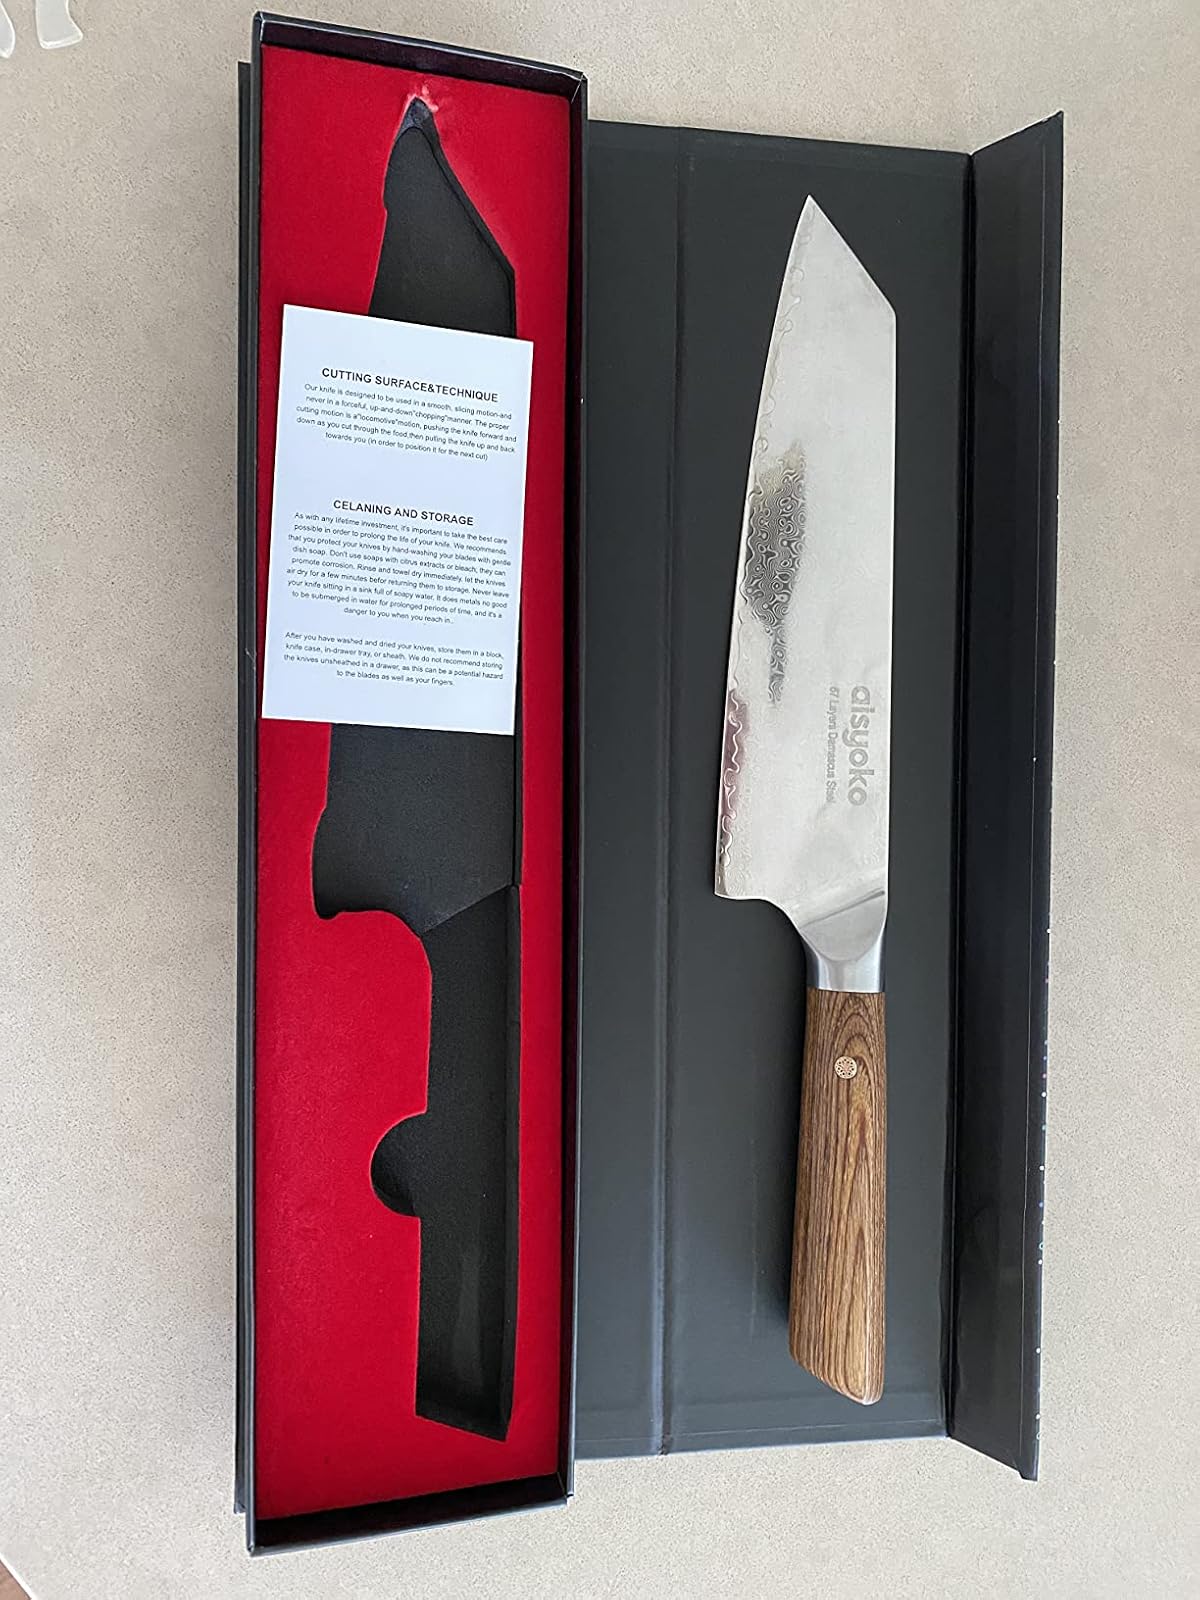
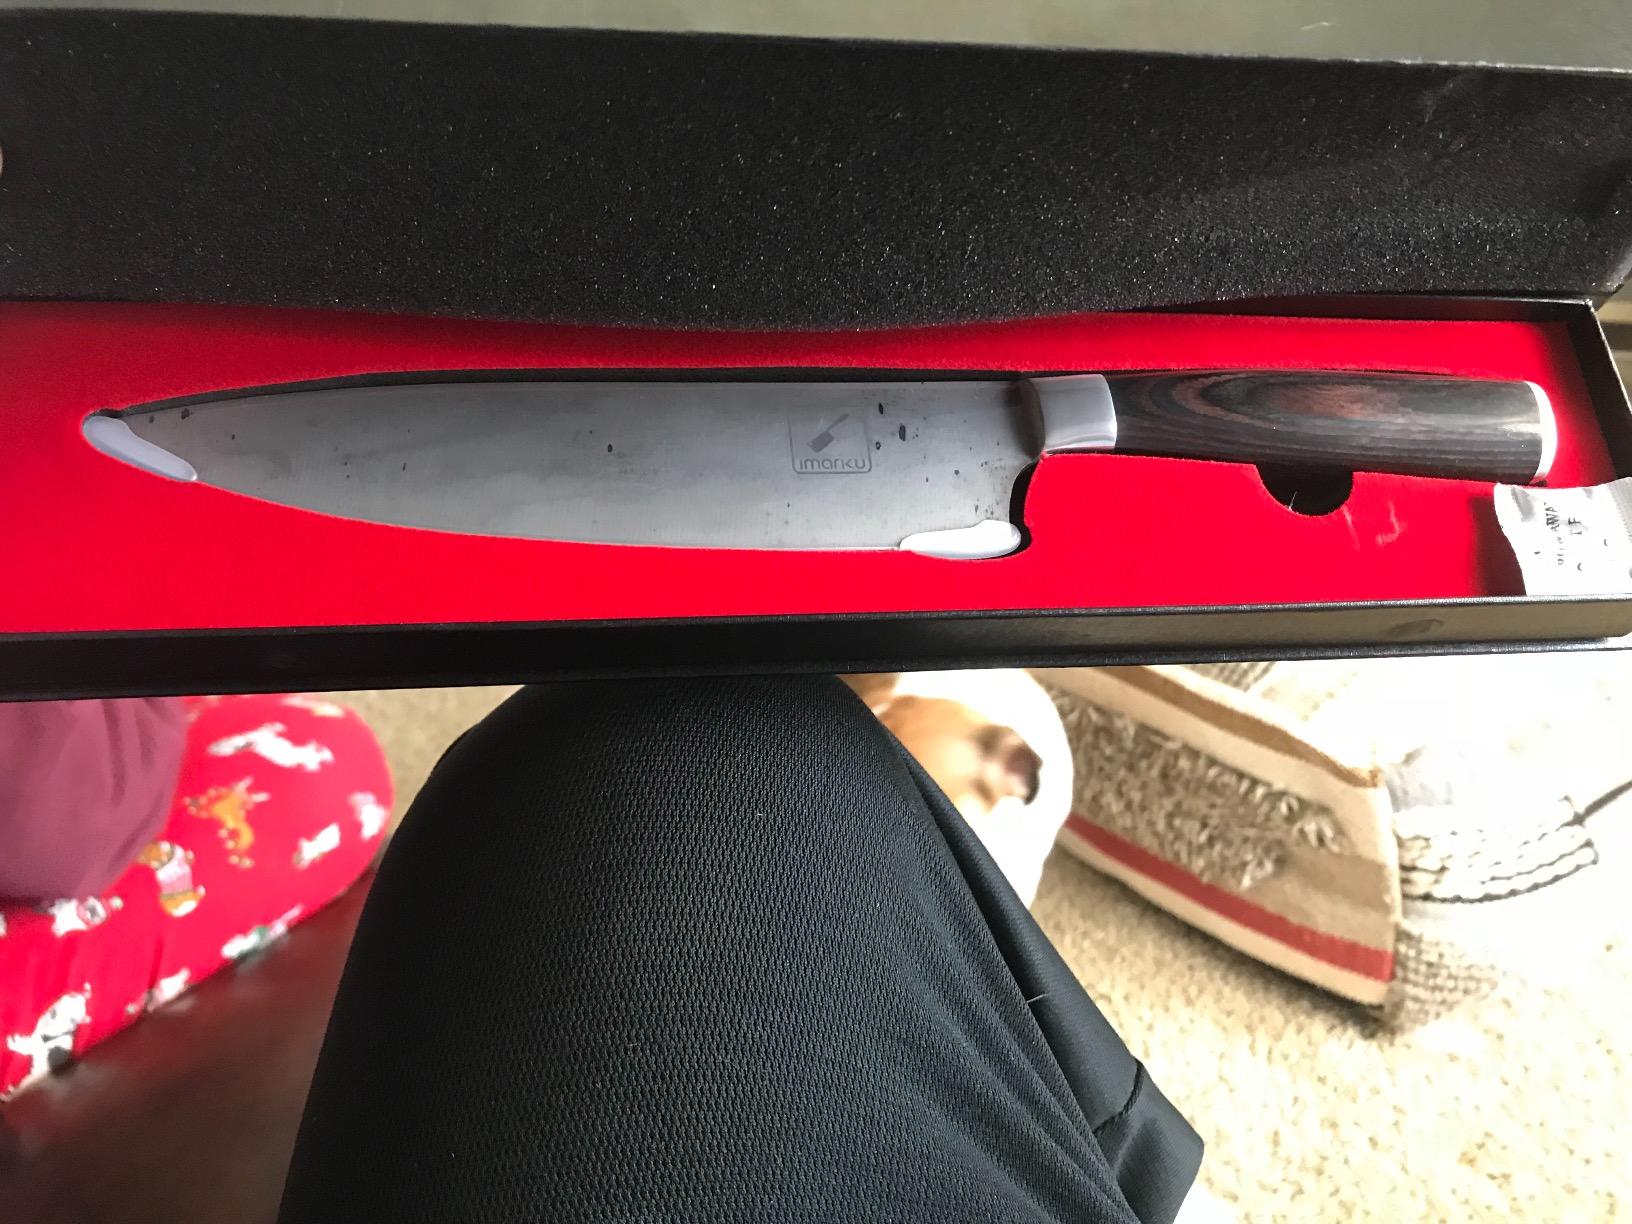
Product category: items_knife
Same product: no